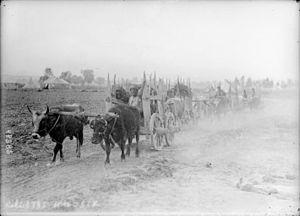
http://gallica.bnf.fr/ark:/12148/btv1b6952803v
Les noms des Roumains sont les dénominations données au fil du temps et selon les territoires, aux locuteurs de la langue roumaine.